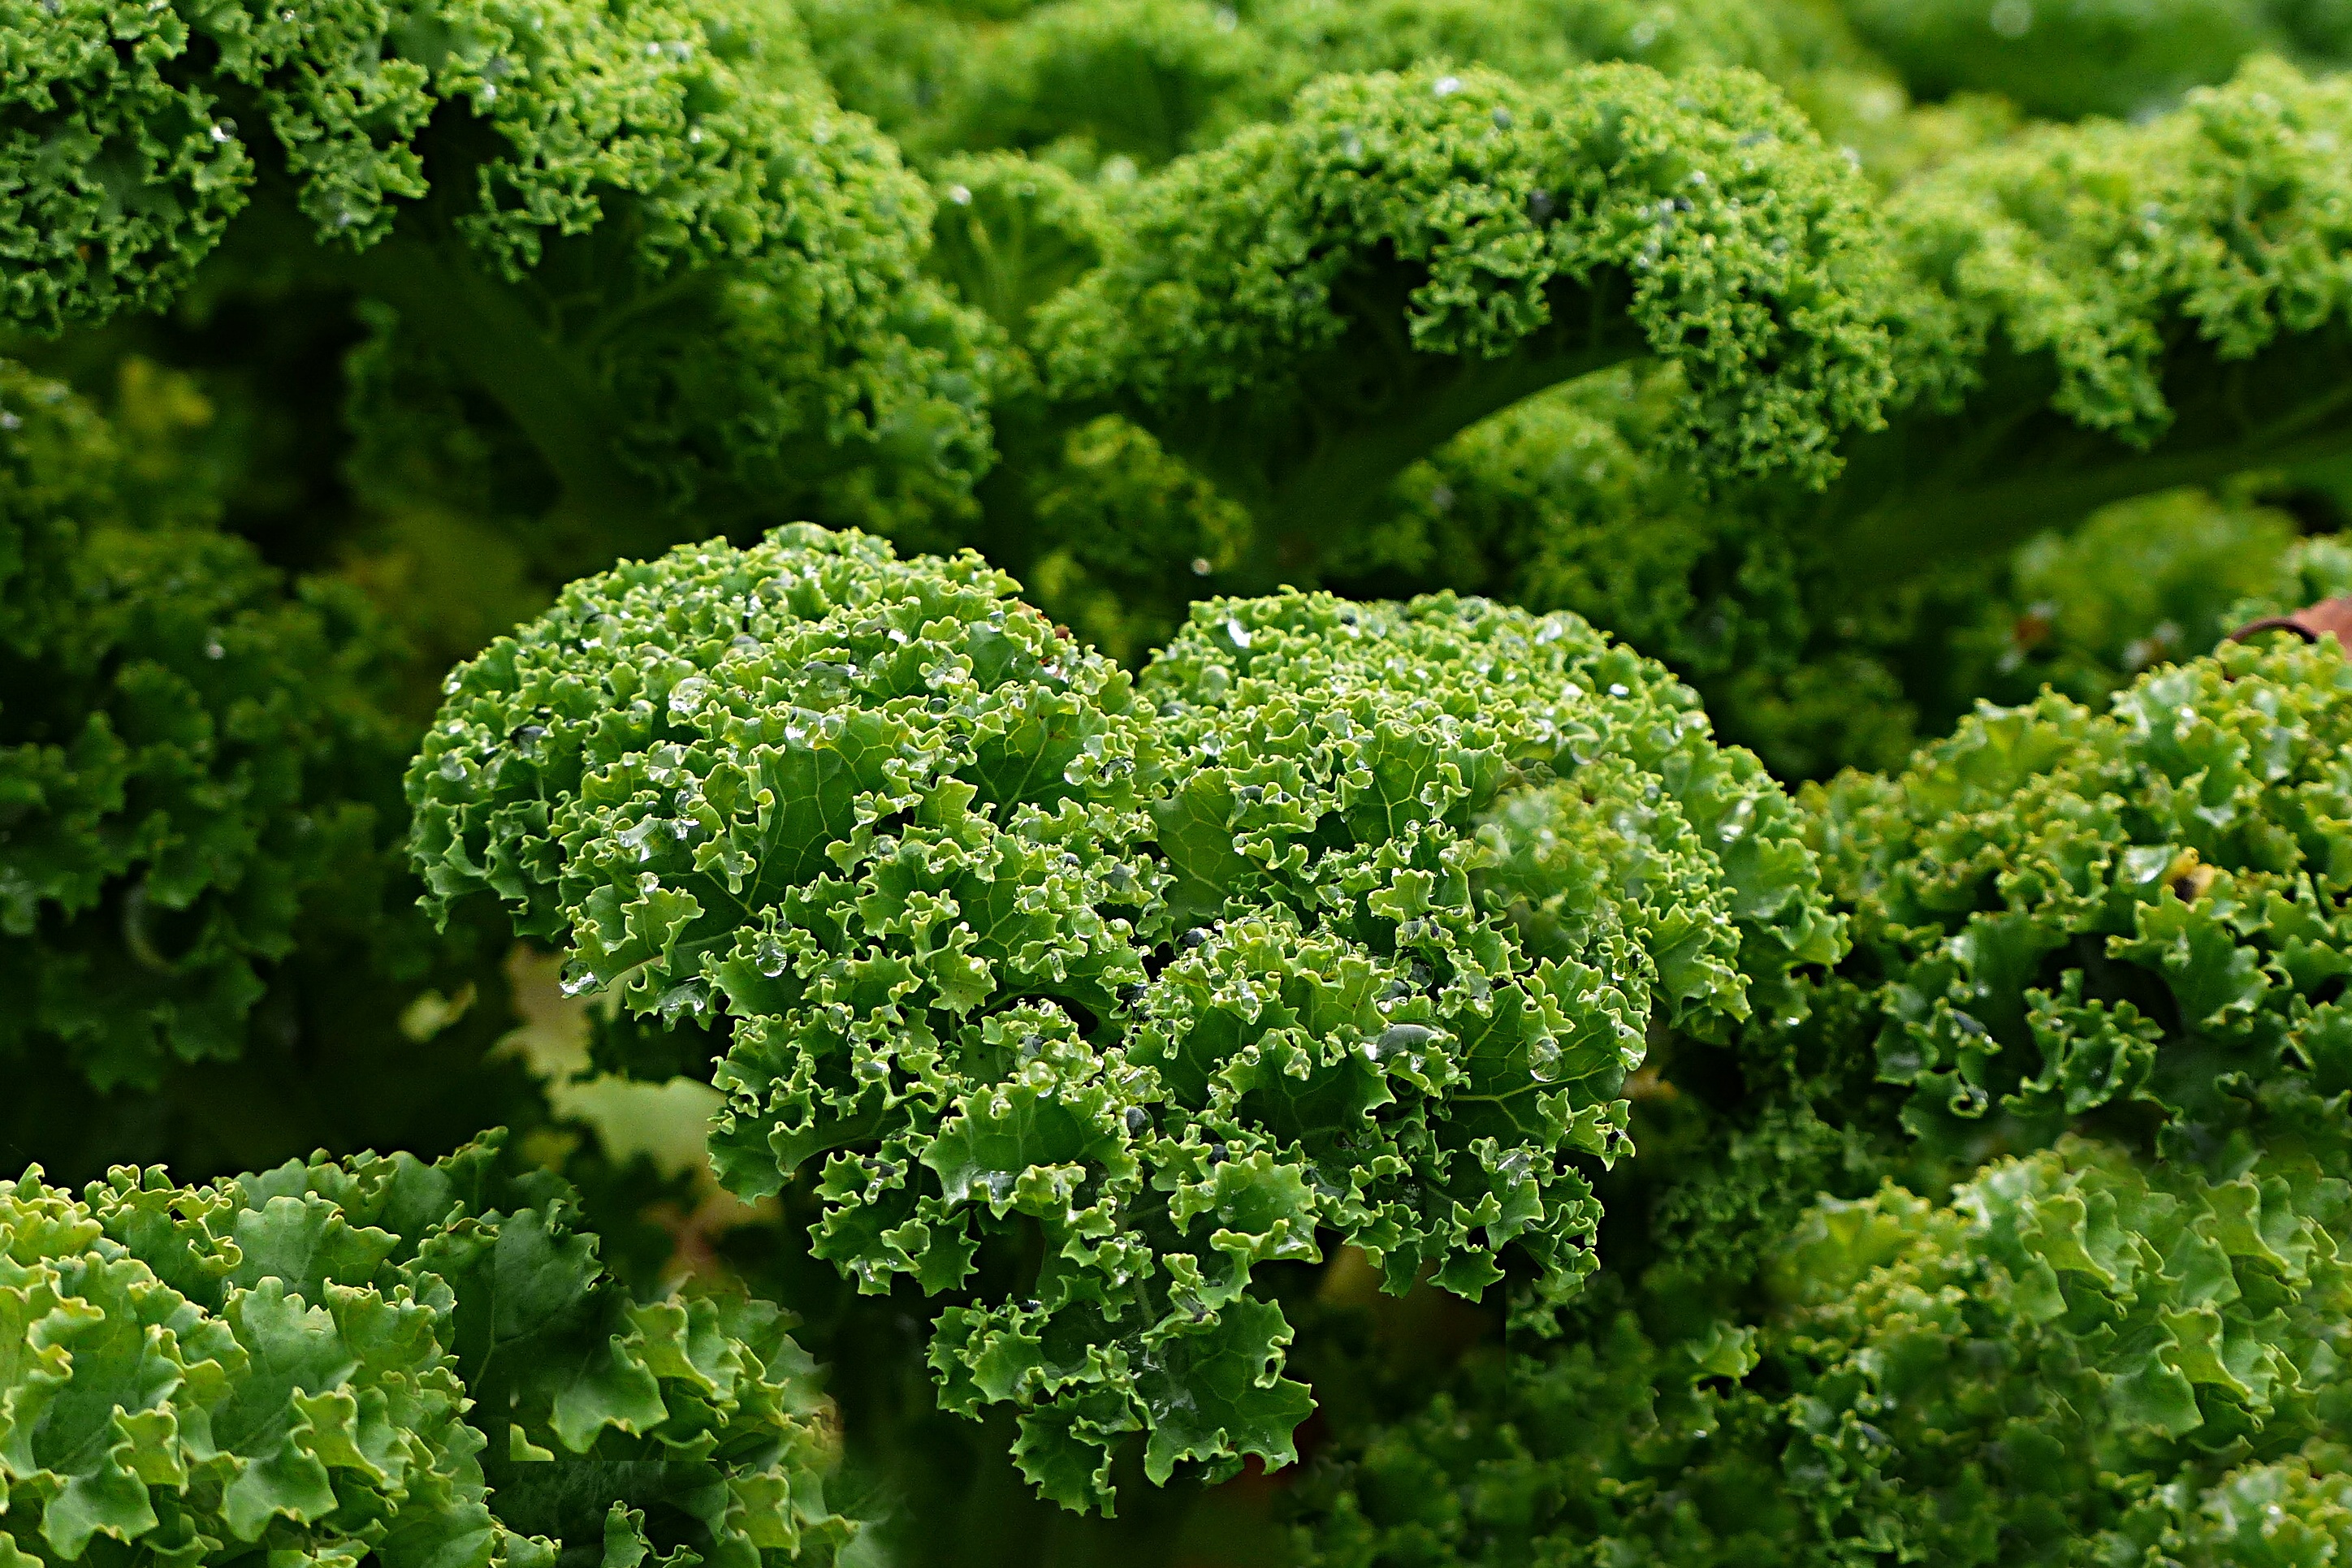
plant, flower, food, green, produce, vegetable, garden, kale, brassica, autumn and winter vegetables, land plant, apiales, leaf vegetable, parsley family